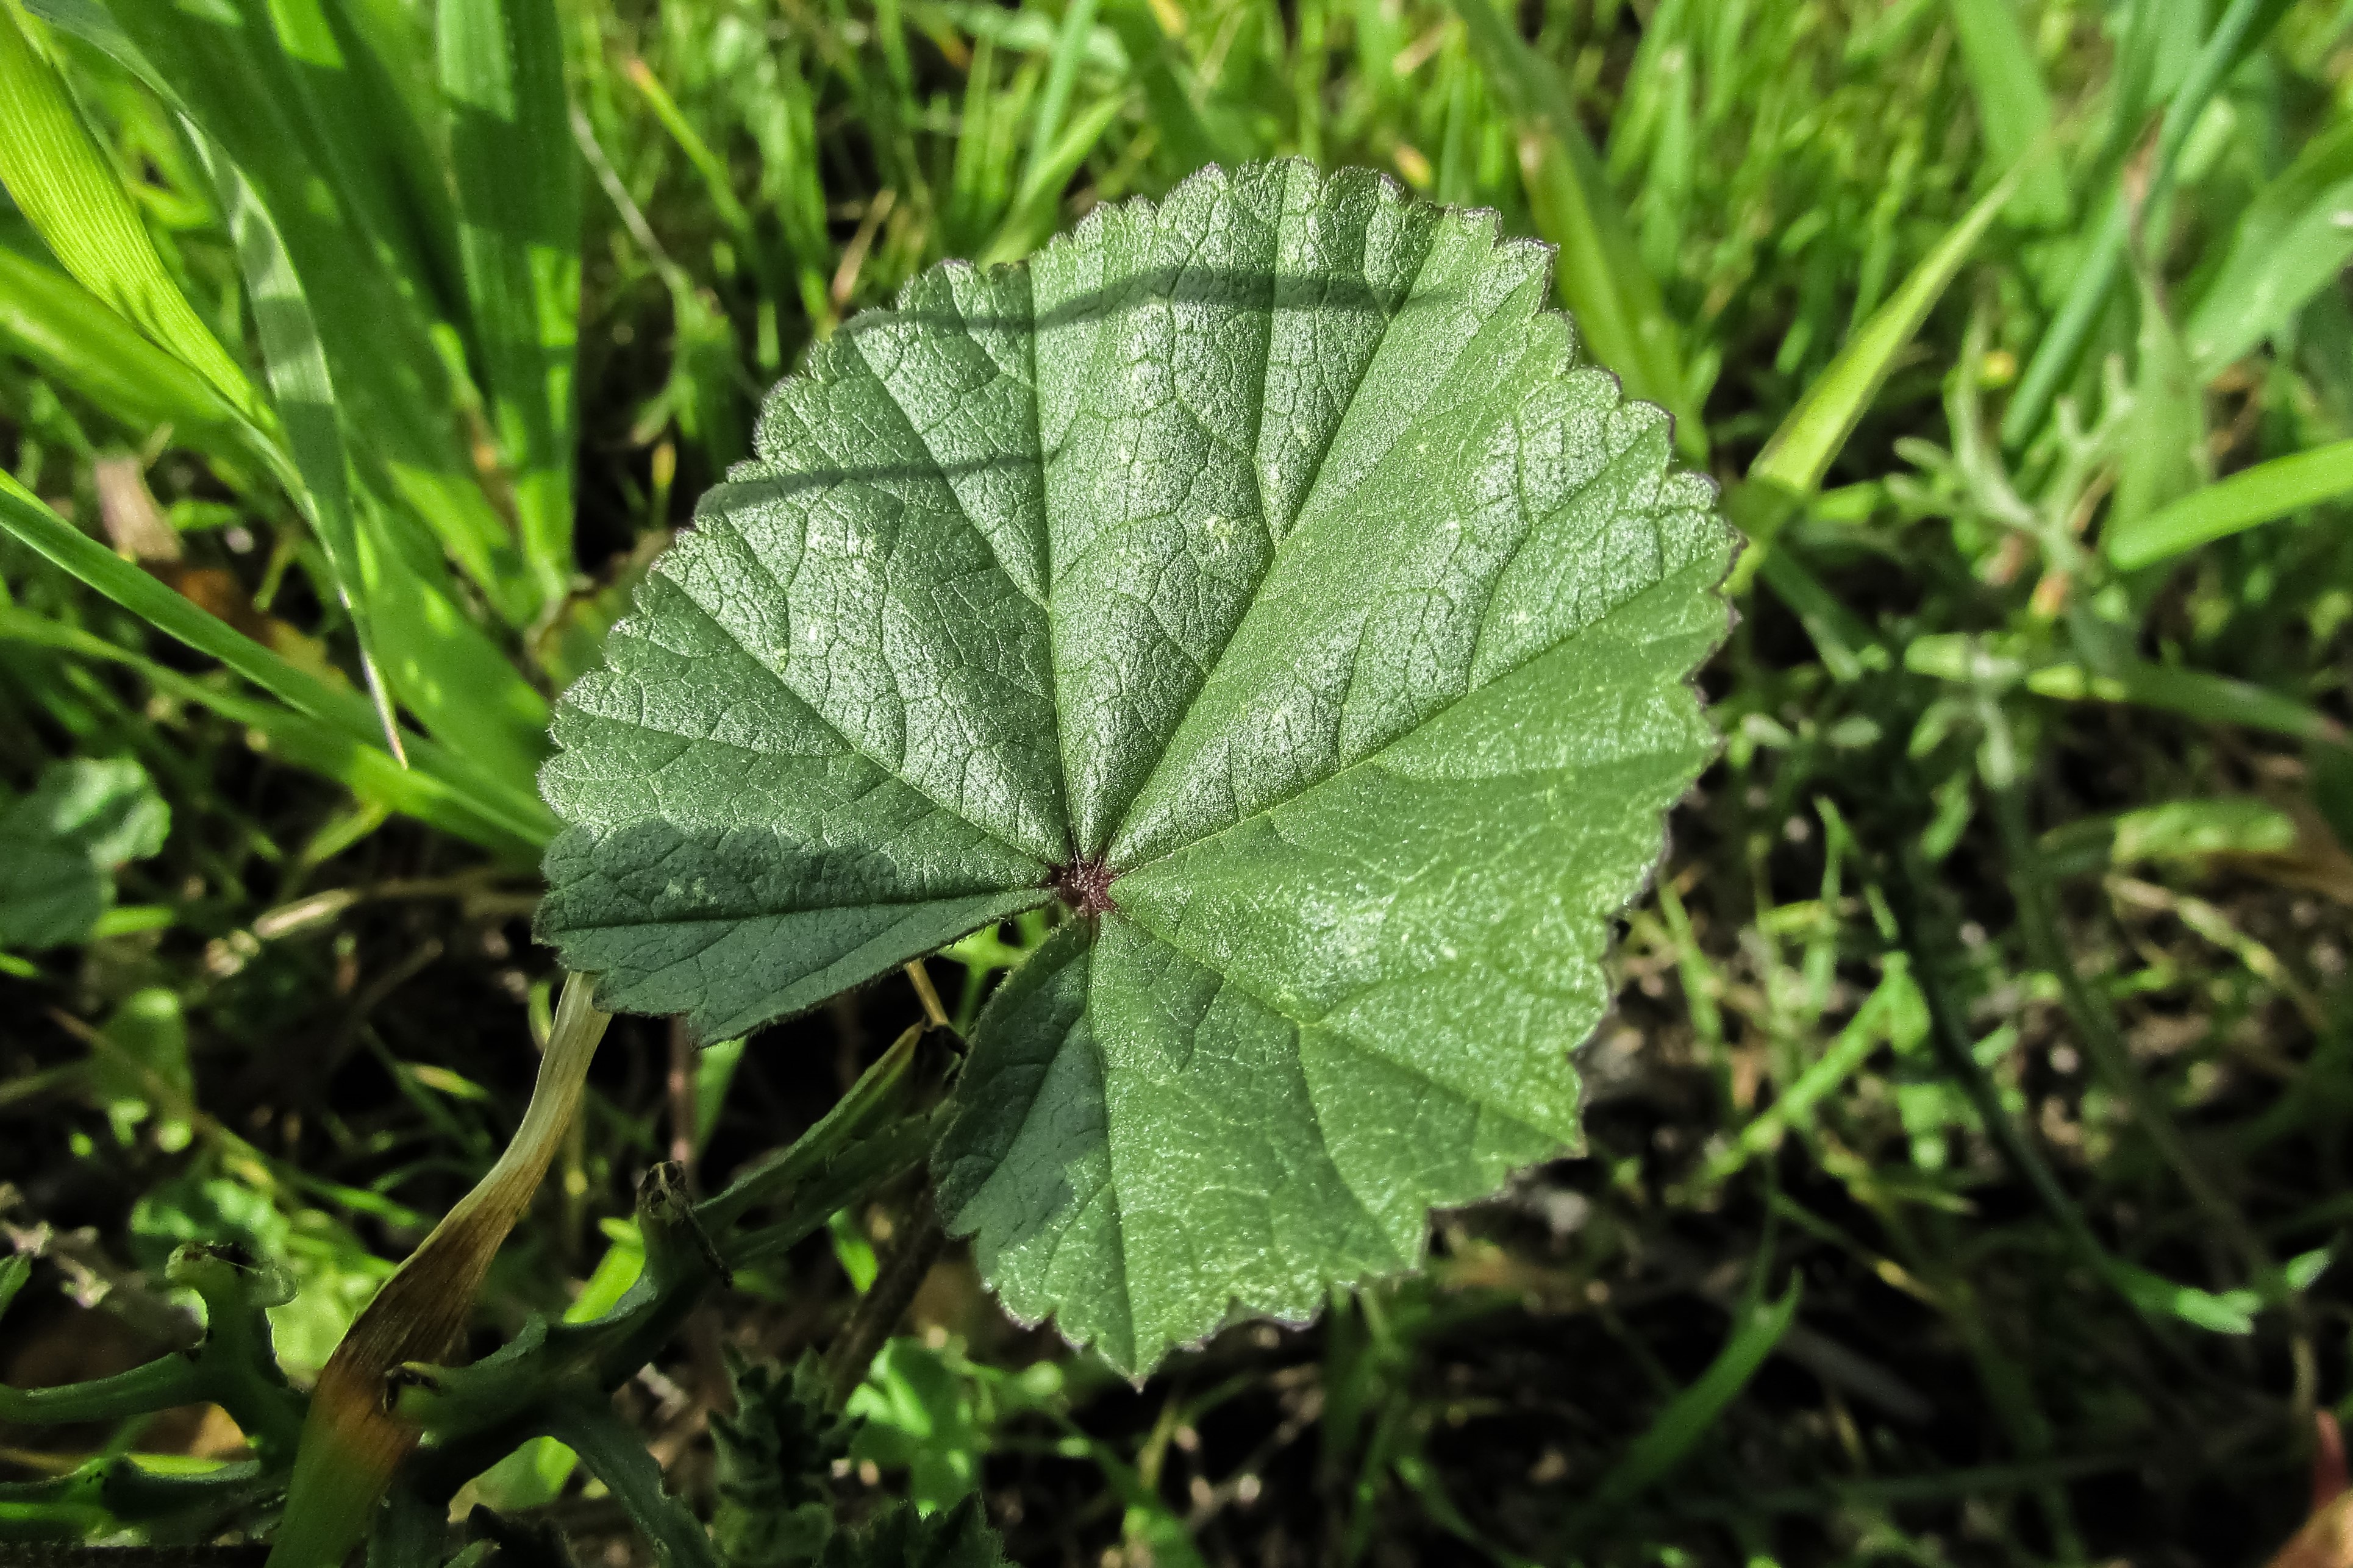
tree, nature, grass, plant, lawn, leaf, flower, green, herb, botany, flora, marshmallow, flowering plant, mallow, althaea, annual plant, grass family, land plant, marsh mallow